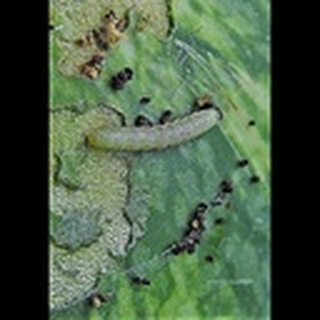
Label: cotton_army_worm